Charles Emmanuel de Savoie, Duke of Nemours

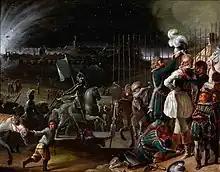
Henri IV at the unsuccessful siege of Paris, where Nemours led the defence of the city

Henri looked to convert his victory at Ivry to a decisive defeat of the "ligue" in France, and moved back to Paris for a new siege which began in earnest in May. Nemours who had retreated into the city after Ivry was joined by the chevalier d'Aumale one of the late duke of Guise's junior cousins. The two men led the cities defences in alliance with the "ligueur" government, known as the "Seize". On 31 May the two joined a large procession to conduct the relics of Saint-Denis to Notre-Dame. Arriving in the cathedral the men and the other notables present swore at the altar that they would devote their lives to preserving the Catholic religion in Paris, and would die before serving Henri IV. In July Henri secured Saint-Denis and the "faubourgs" on the left bank of the river, causing a panic in the city proper. Protestors who wanted to yield to Henri broke into the "palais de justice" demanding peace and bread. The royalist protestors were however easily swept up by Nemours who organised arrests, hangings and ransoms in response, breaking the movement. He was less keen than many "ligueurs" in the city to institute bloody reprisals however. Paris would however be saved from without, by the arrival of an army under the duke of Parma, who forced Henri to retreat from the city in September.